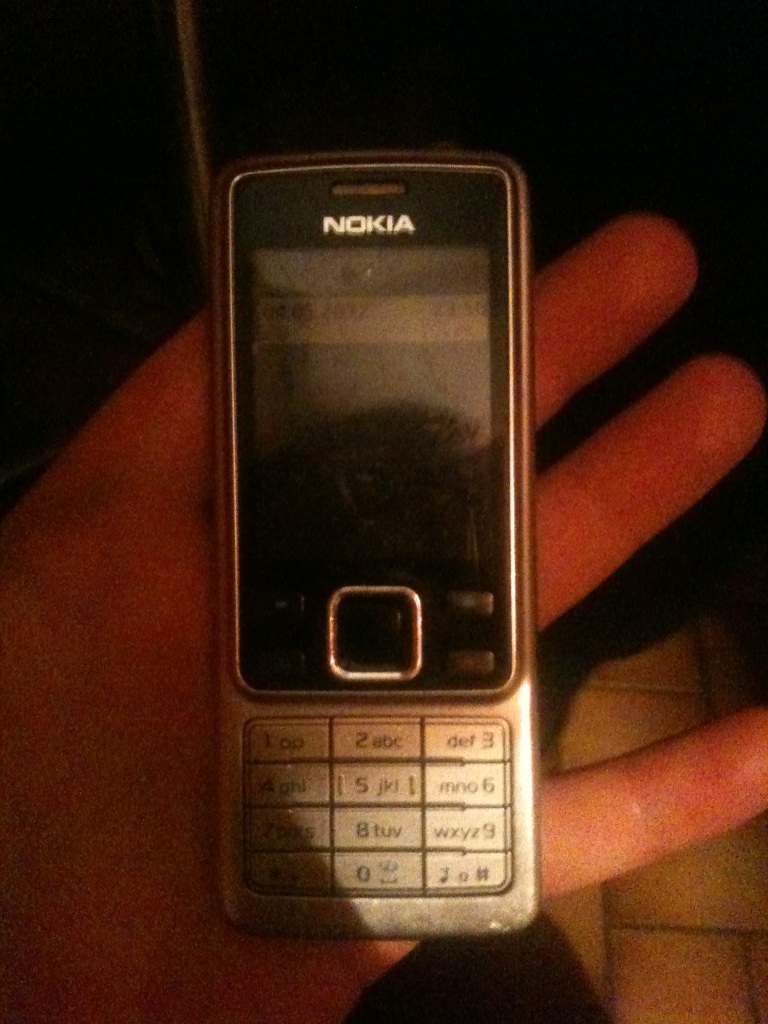Question: What kind of mobile phone is this?
Answer: nokia